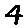
Label: 4